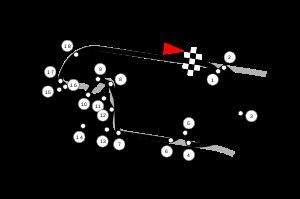
Le ePrix de Mexico est une épreuve comptant pour le championnat de Formule E FIA. Elle a eu lieu pour la première fois le 12 mars 2016 sur l'Autódromo Hermanos Rodríguez.
L'Autódromo Hermanos Rodríguez est un circuit automobile de 4,304 km situé à Mexico, au Mexique. Son nom est un hommage aux frères Ricardo et Pedro Rodríguez, parmi les plus grands représentant du sport automobile mexicain à cette époque, décédés sur les circuits en 1962 et 1971.